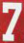
Number: 7